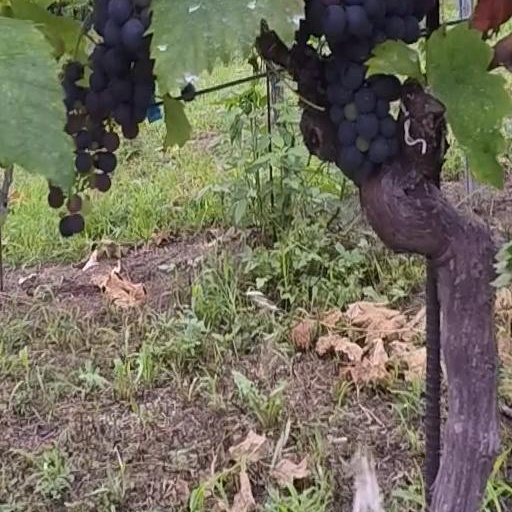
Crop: grape